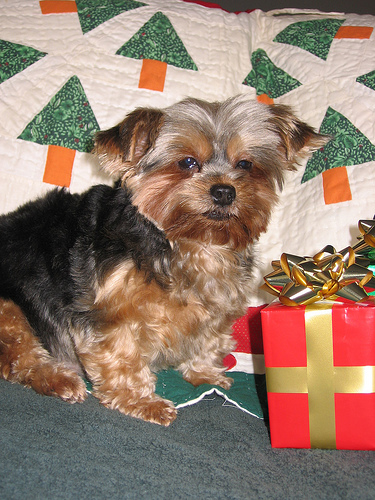
Breed: yorkshire terrier